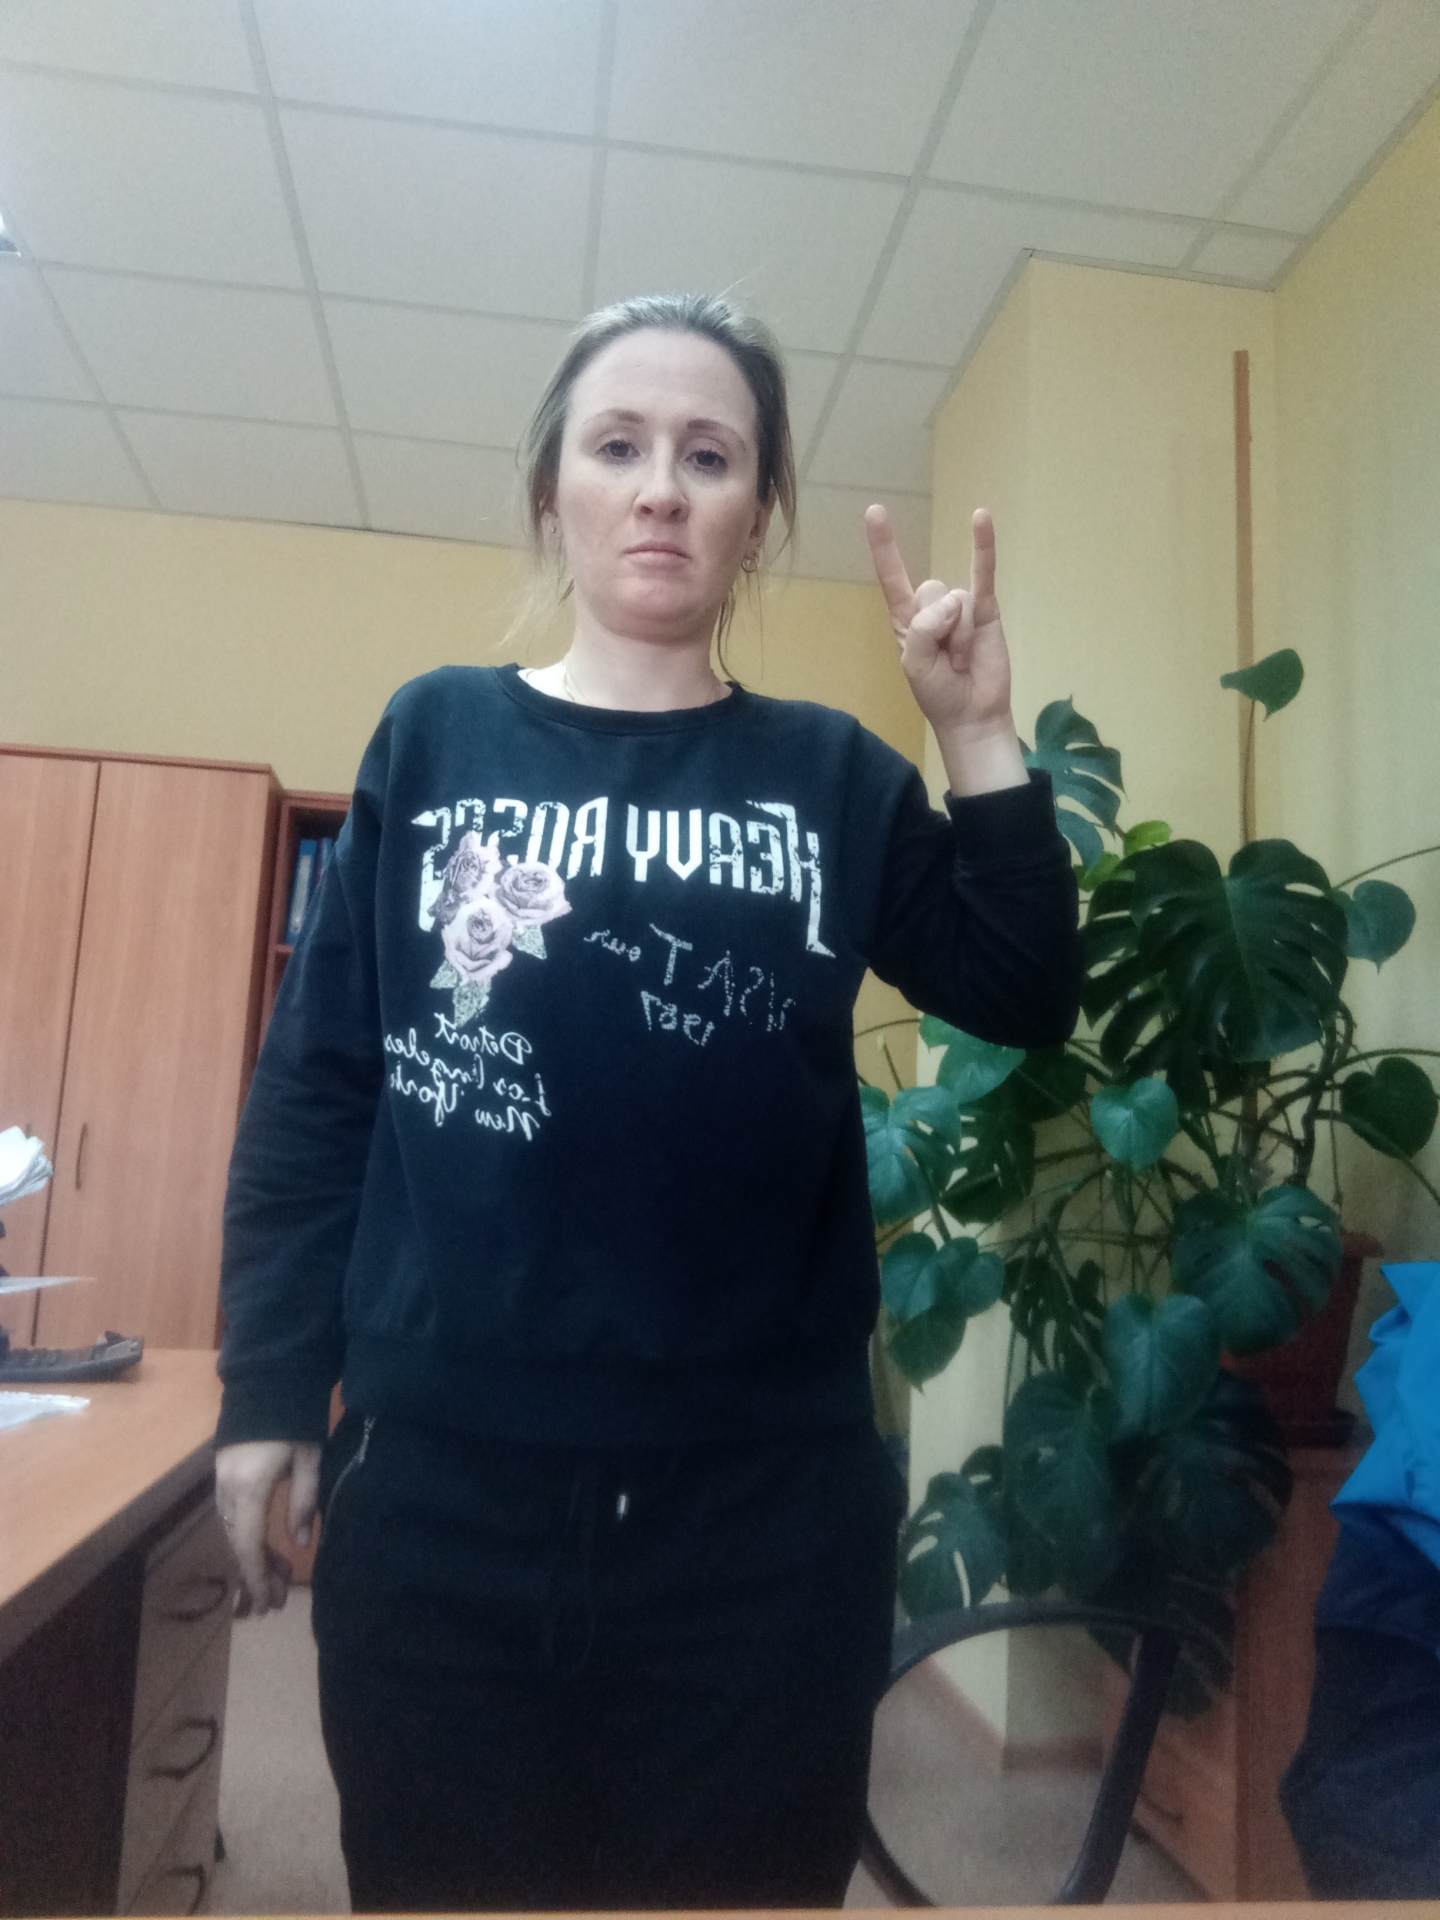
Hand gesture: rock